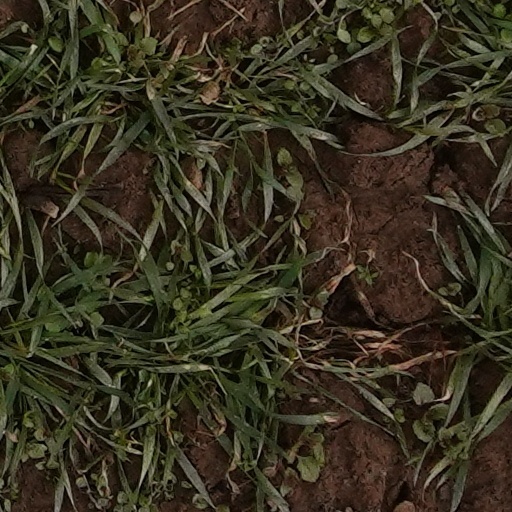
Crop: wheat